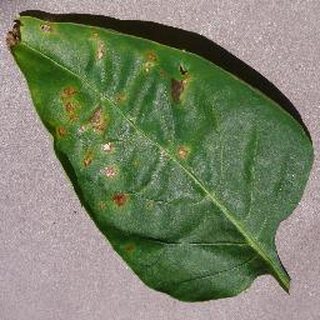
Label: bell_pepper_bacterial_spot